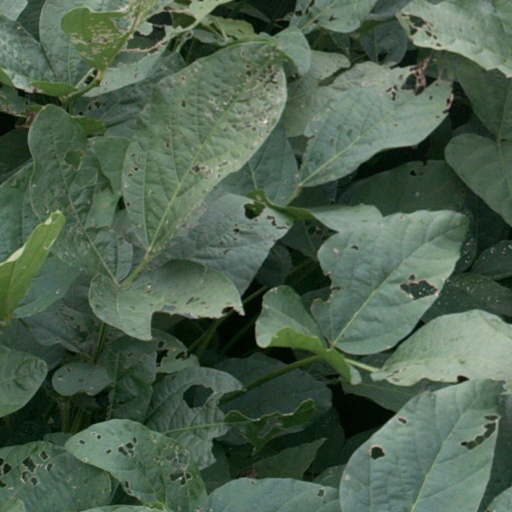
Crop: soybean